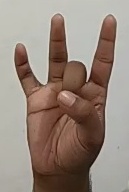
ASL sign: 8